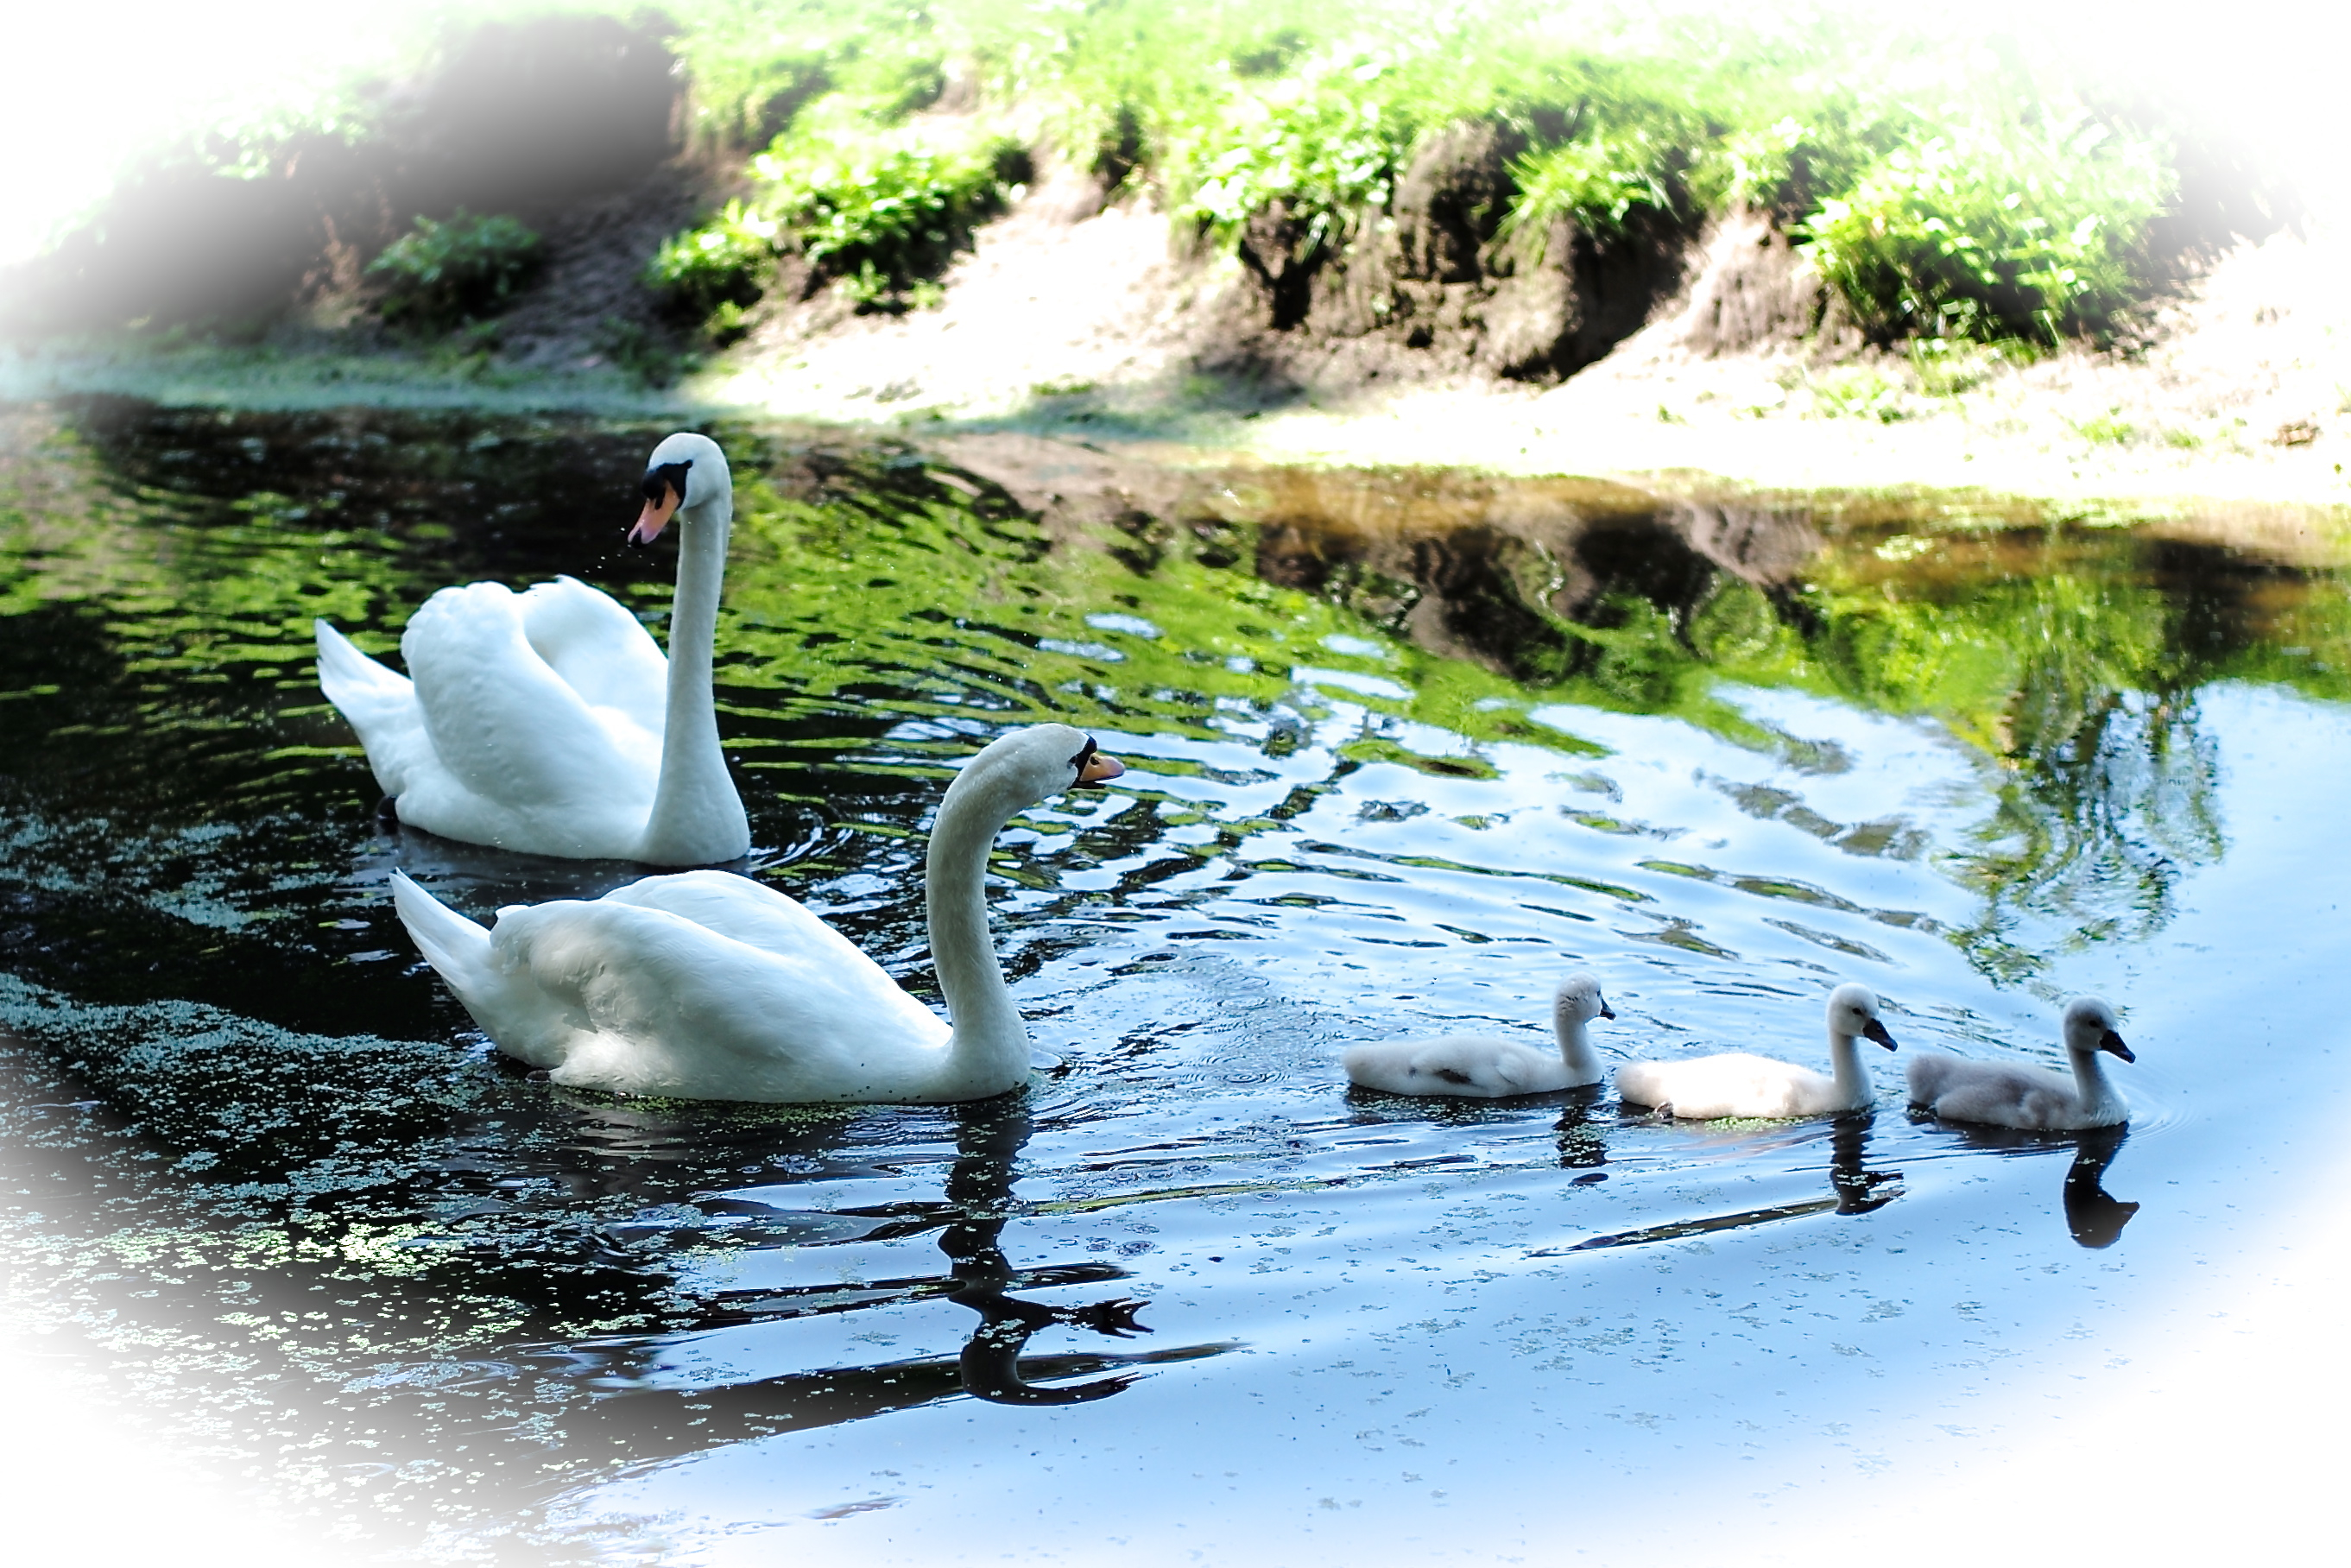
water, bird, canal, pond, young, birds, swan, holland, netherlands, m, f14, duck, swans, 50, waterfowl, chicks, leica, water bird, 240, summilux, typ, ducks geese and swans